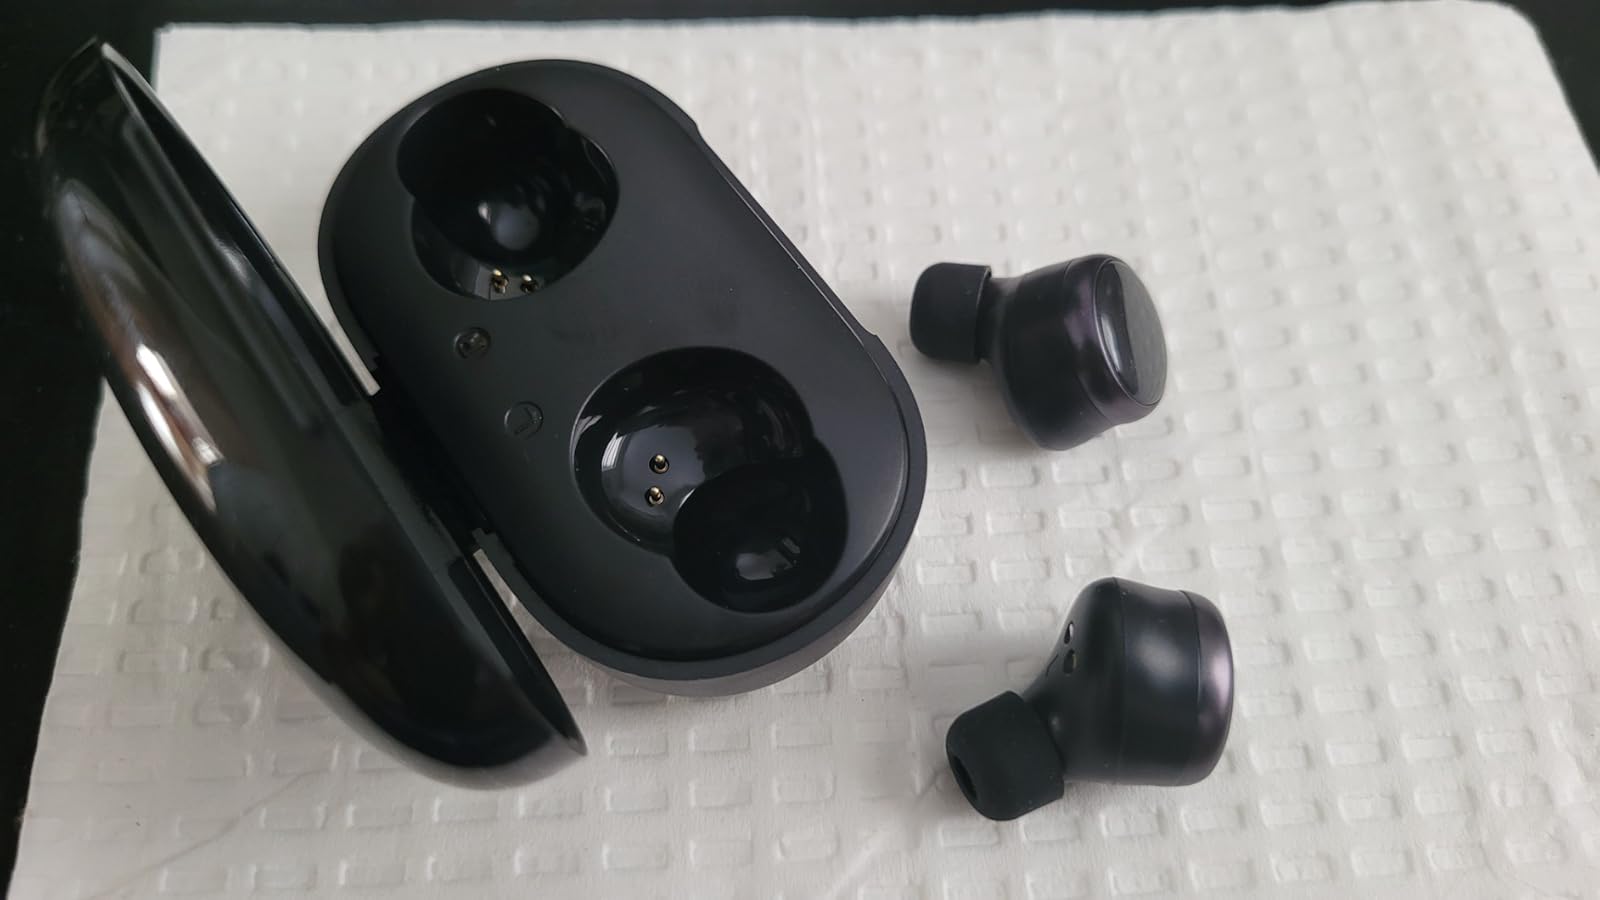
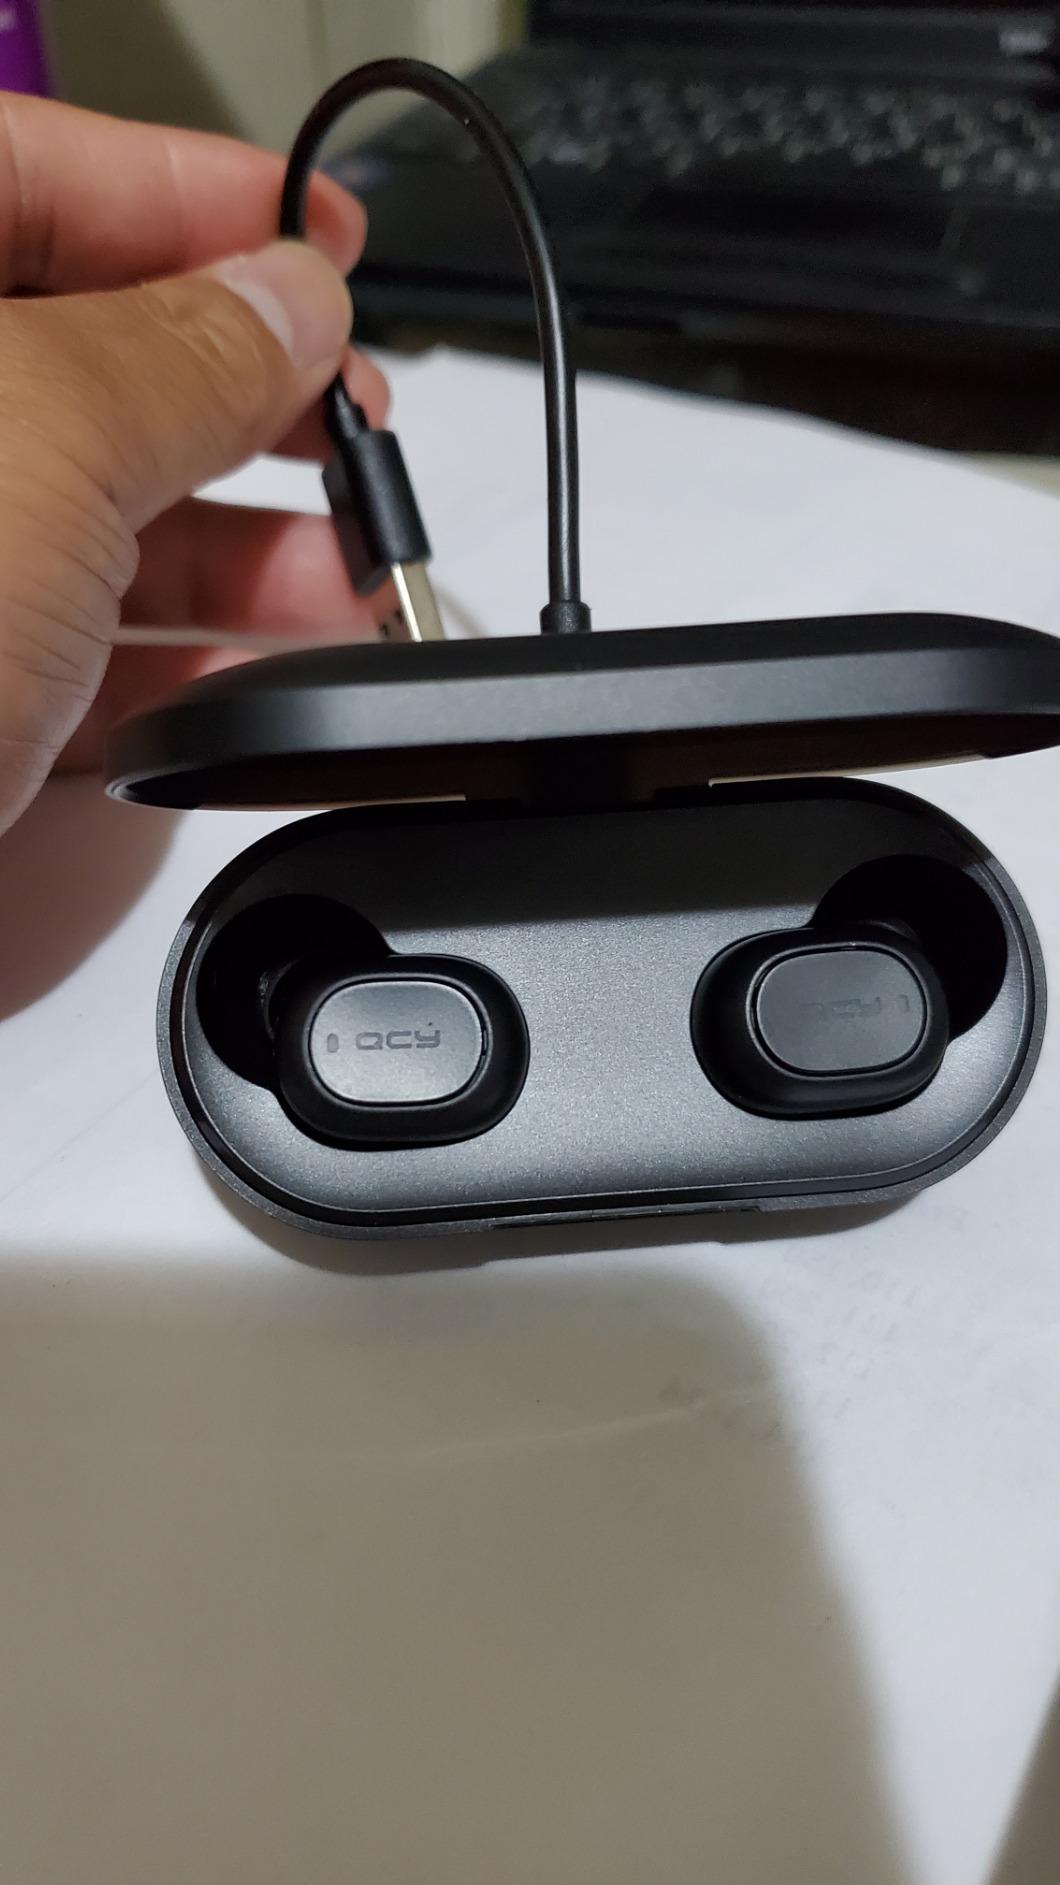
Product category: earbuds
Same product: no